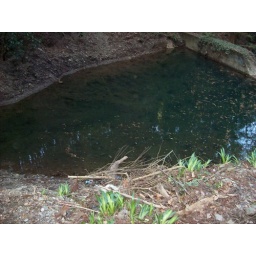
amazingly clear water. The water in tokyo is always brown and gross looking.